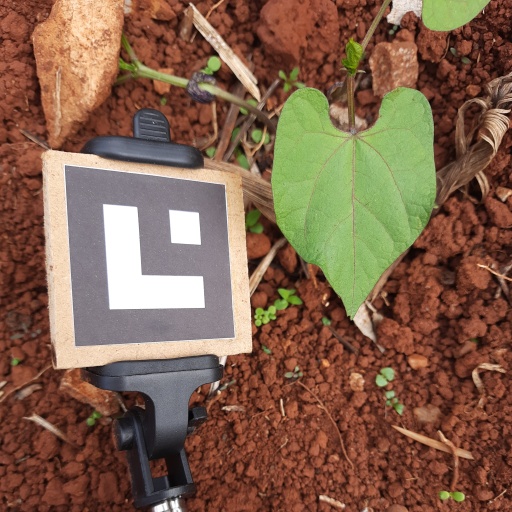
Observations: wavy surface, eating holes in the apex, under cloudy sky